Kohler Distinguished Guest Series

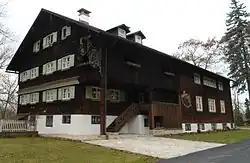
Waelderhaus

The Kohler Women's Club formally established the Distinguished Guest Series in 1944. The series arranged for guest lectures and art performances on a semi-regular basis during a season than ran from fall to spring the next year. ""Through this series it is the club's purpose to bring to the membership impartial discussion of important events of the day by outstanding authorities. Programs of a purely artistic nature are for cultural uplift"". In the early years, the events were primarily arranged by Ruth DeYoung-Kohler.